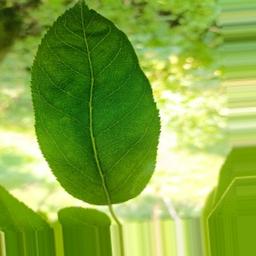
Label: Healthy